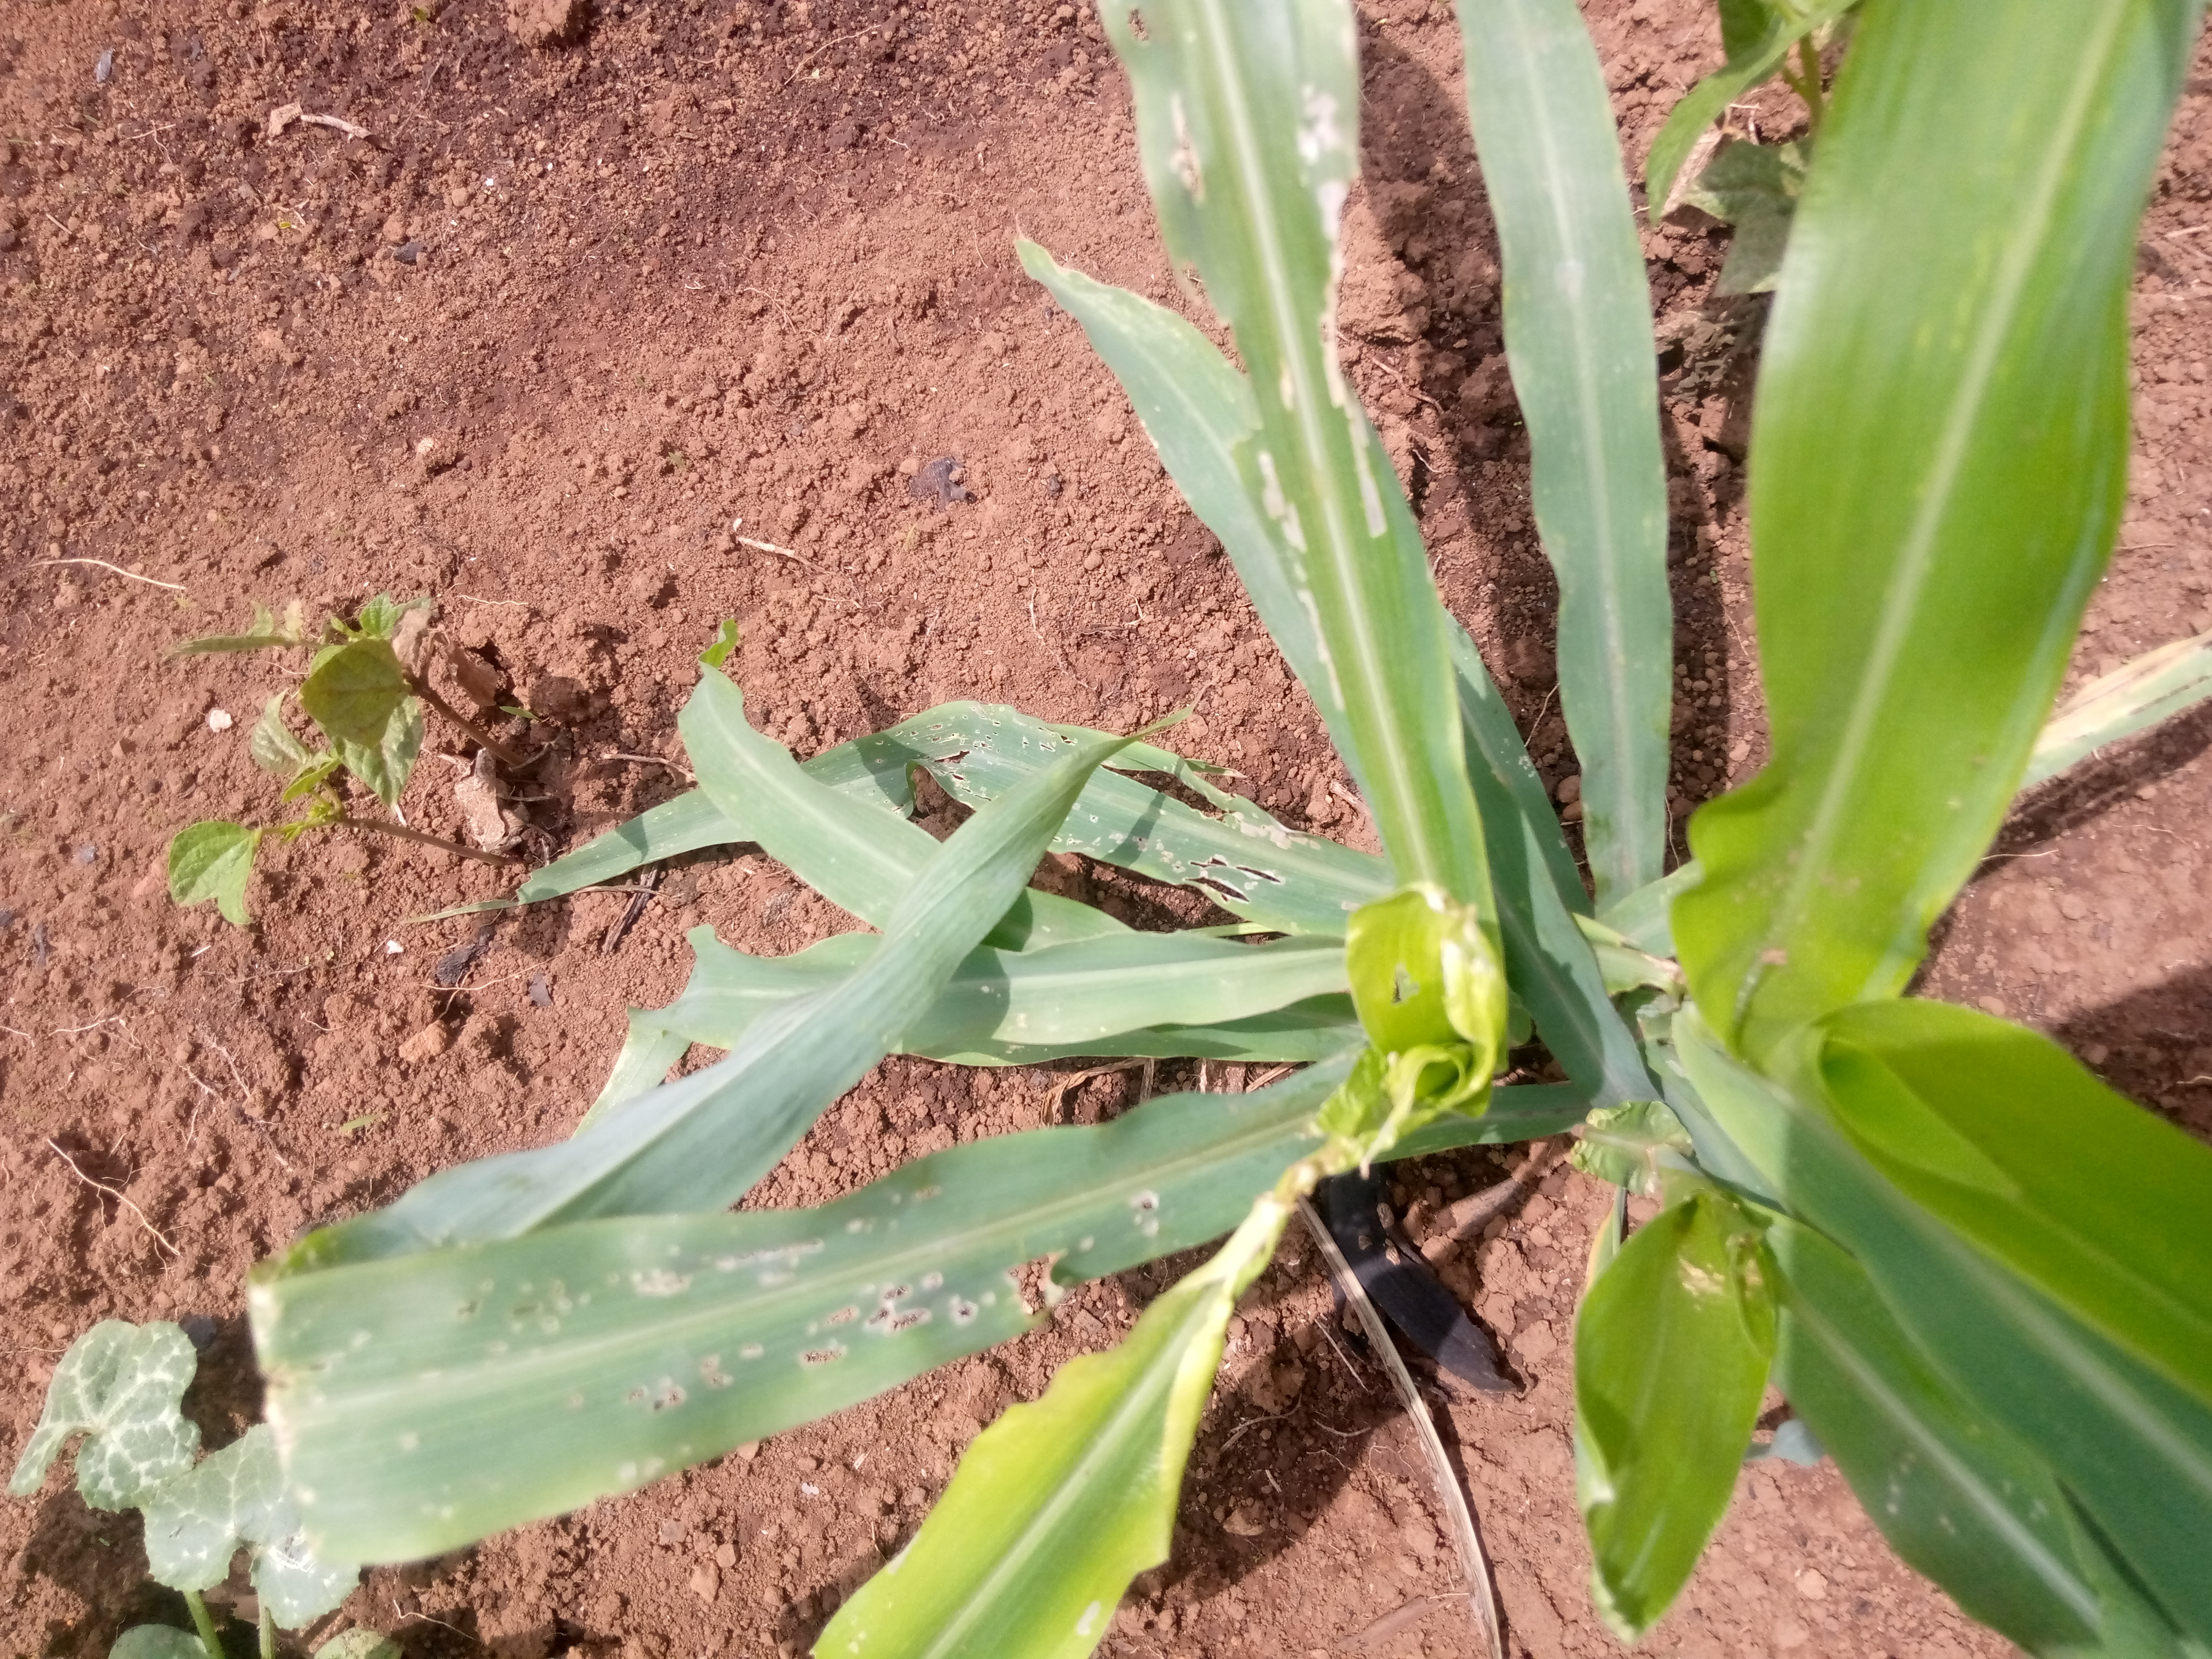
Label: spodoptera_frugiperda